Willy Mason

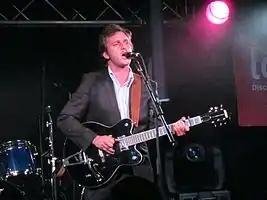

Mason was born in White Plains, New York, the son of Jemima James and Michael Mason, both songwriters. Mason is a direct descendant of the 19th-century philosopher William James.